Lancia Delta

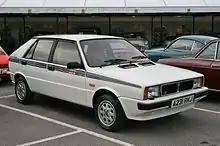
A 1984 Lancia Delta HF, originally a Lancia UK press car. Despite sporting Martini stripes, this is not one of the 1984 HF Martini limited editions, which had different graphics and badging.

The first true performance-oriented Delta was the Delta HF, which was introduced in July 1983 and went on sale in September after a first appearance at the Frankfurt Motor Show. The HF acronym—last used on the Stratos—stands for "high fidelity", and had been applied to sports and racing variants of Lancia cars since 1966. It is front-wheel drive and powered by a turbocharged version of the 1.6-litre engine from the Delta GT; the system consists of a Garrett TBO-225 turbocharger with wastegate valve, an air-to-air heat exchanger, a blow-through twin-choke Weber carburetor and Marelli Microplex ignition with pre-ignition control. To withstand the additional stress deriving from turbocharging, upgrades were made to the oil system, with increased capacity and an oil cooler, and to the cylinder heads with sodium-filled valves. The gearbox is a ZF five-speed unit. Dampers, springs and steering were retuned, and the tyres are wide 175/65 Michelin TRX on R 340 alloy wheels. The exterior of the HF is relatively understated: changes were limited to silver "HF" badging on the grille, a deeper chin spoiler, black trim as on the GT, black roof drip rail mouldings, black side skirts with small silver "turbo" badges in front of the rear wheels, the 1982 roof spoiler painted in black, air intake cowls on the bonnet grilles, bronze-tinted athermic glass and eight-spoke alloy wheels.